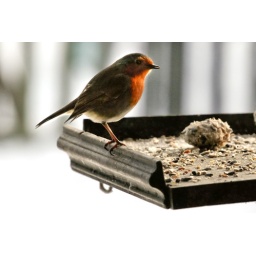
Can't do without a robin on a bird table in winter.